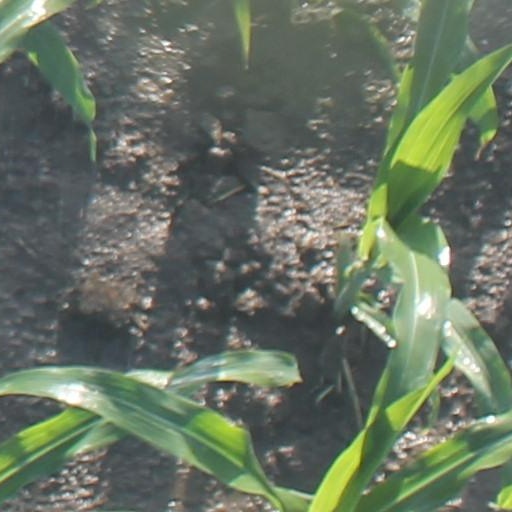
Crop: maize; corn